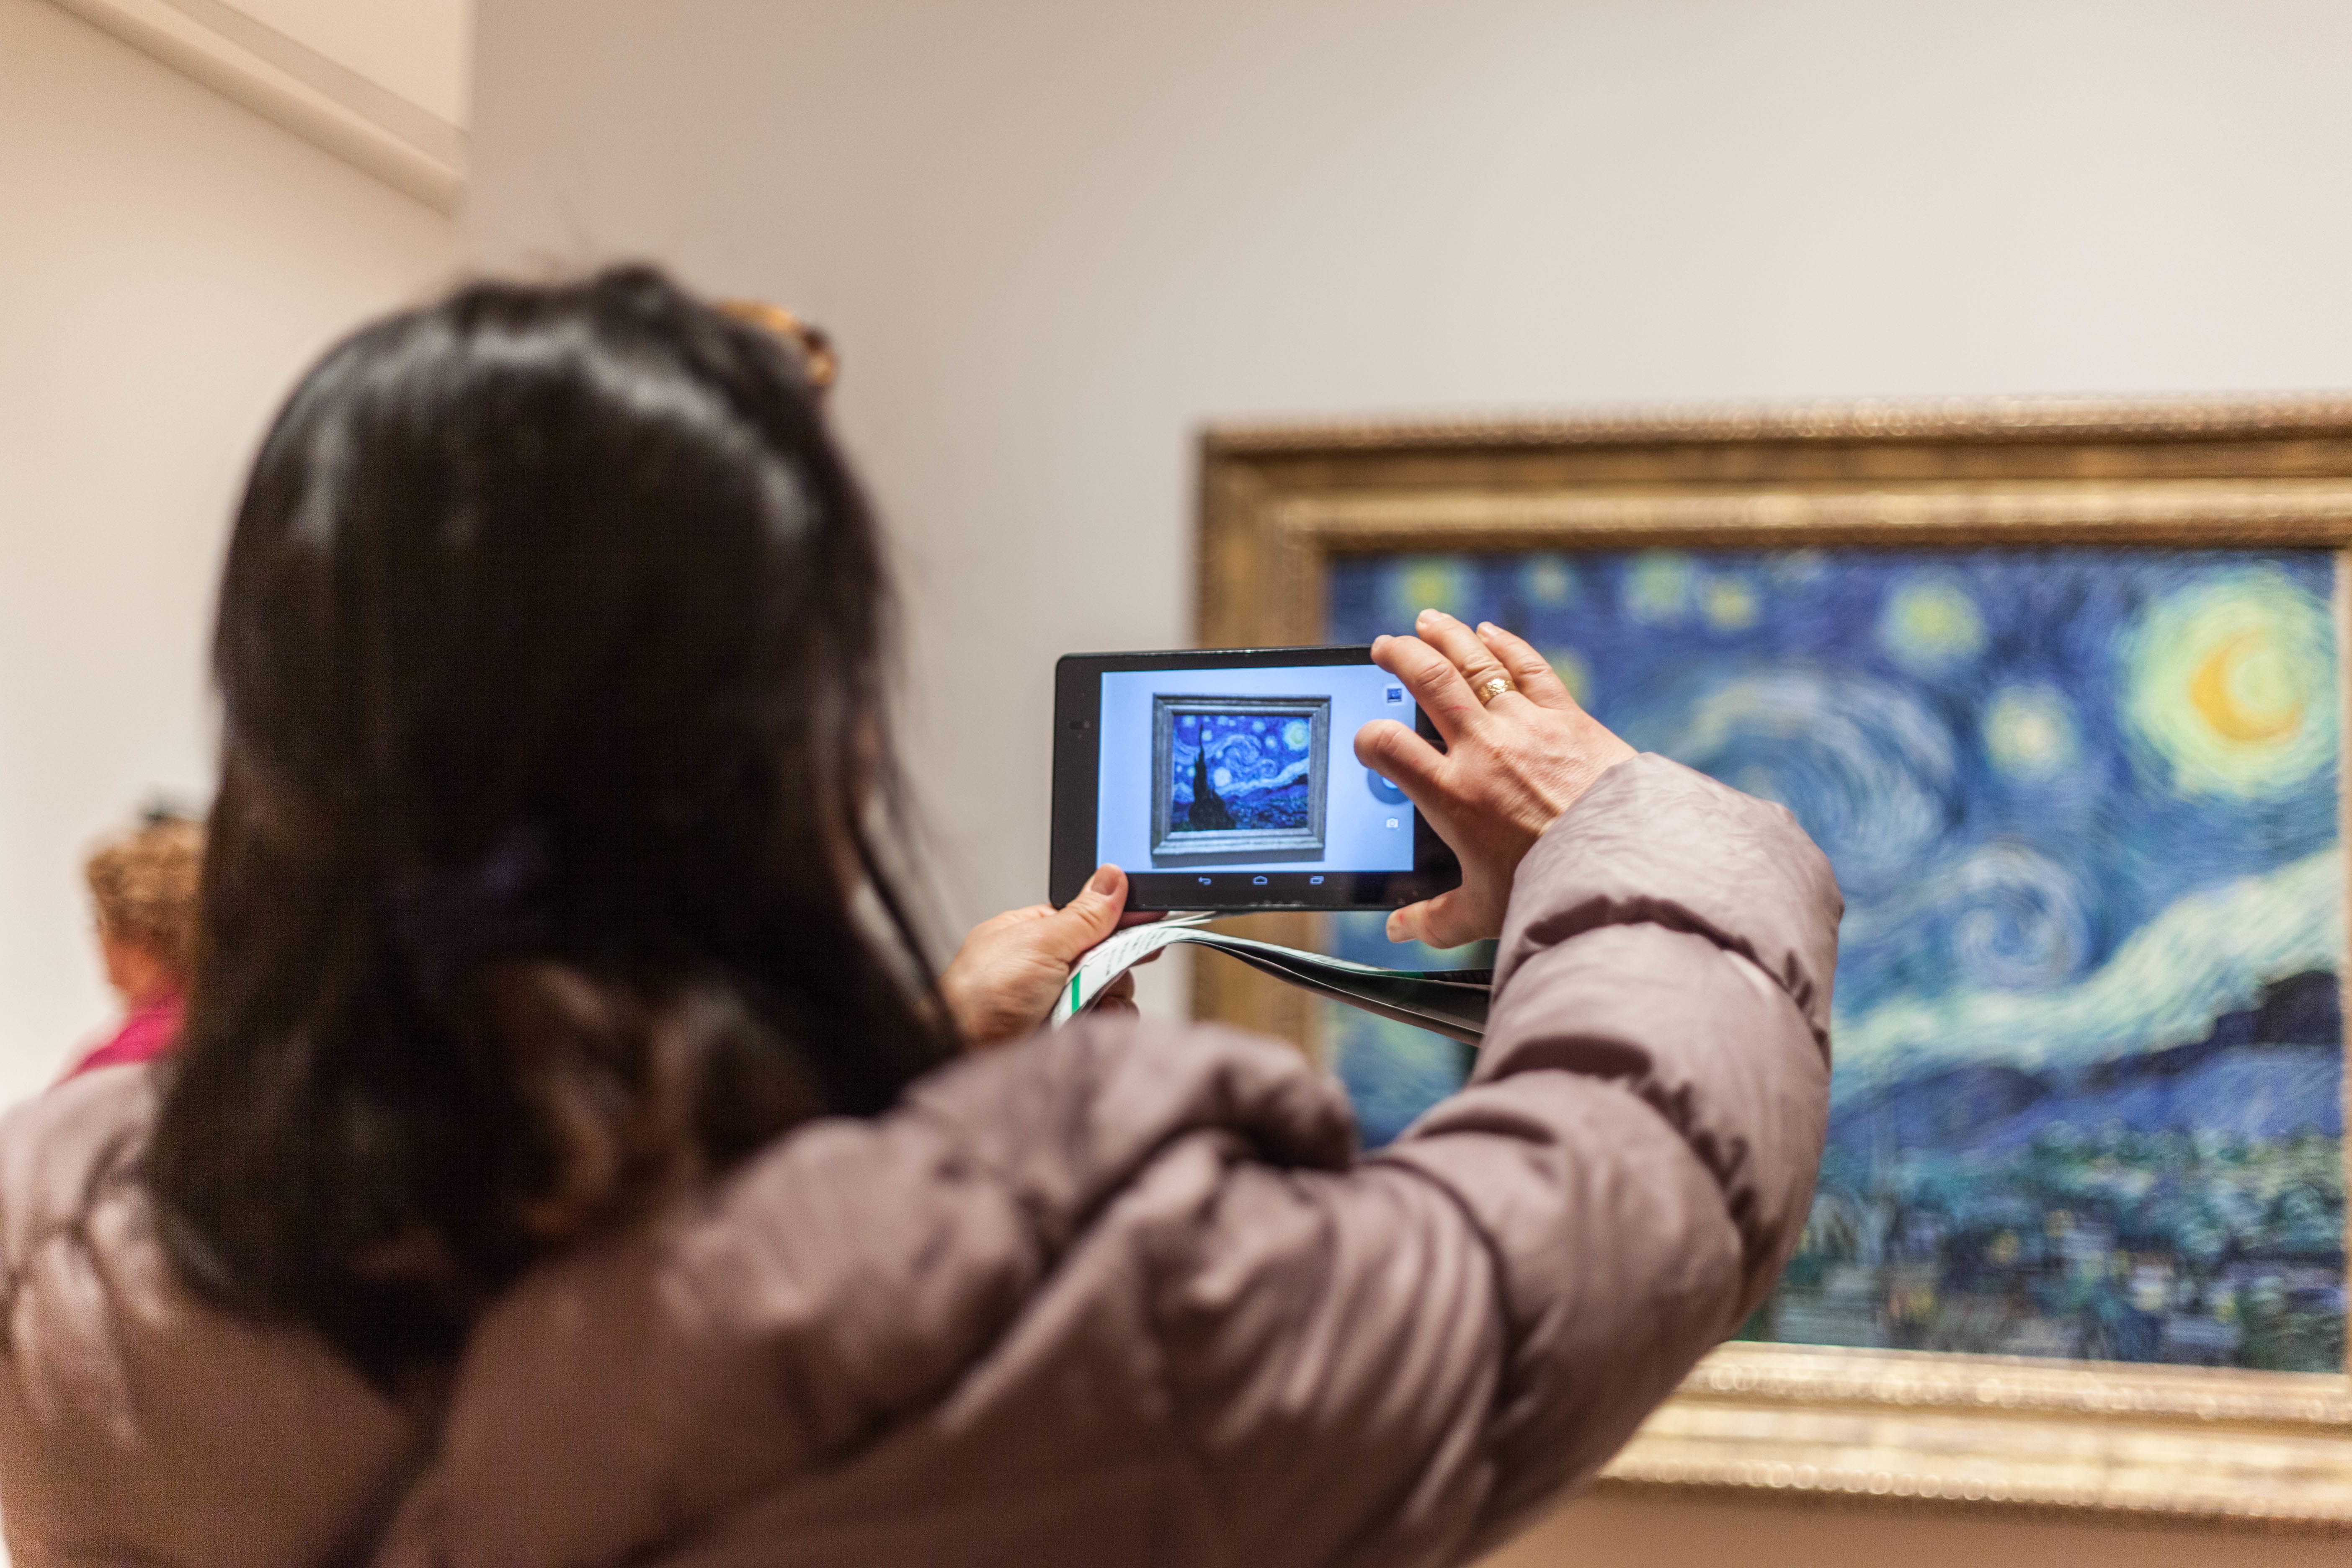
writing, person, child, learning, interaction, human action